ISOLDE Decay Station experiment

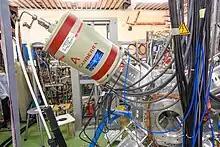
A high-purity germanium (HPGe) detector for the IDS experiment

The base IDS setup consists of four high-purity germanium (HPGe) clover detectors, which can be retracted and inserted manually and one HPGe Miniball cluster detector. These detectors form a gamma detector array with good efficiency and energy resolution. Each detector has a liquid nitrogen cooling canister, and consists of four HPGe crystals. In April 2023, a new support structure was installed at IDS, which allowed up to 15 extra detectors to be mounted at various angles and distances. The Data Acquisition System (DAQ) used to read data from the experiment, consists of a dedicated Xia Pixie-16 DAQ